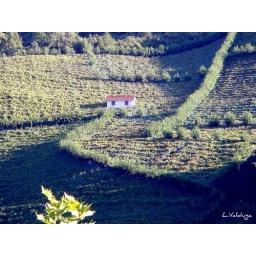
Eu moro numa casinha branca,rodeada de parrerais! I live in a small white house surrounded by vineyards!